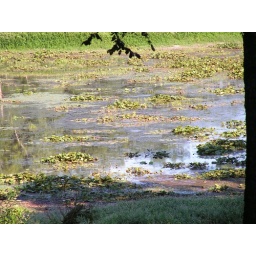
For years now the water level in the lake has fallen.